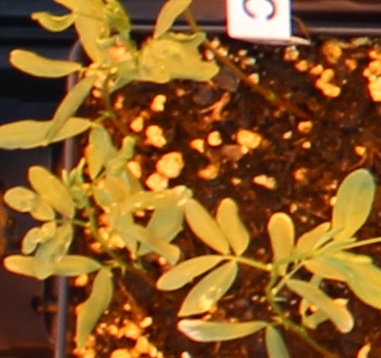
Label: Lentil